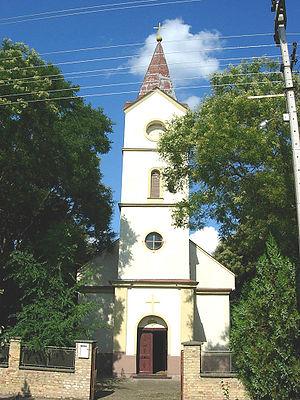
Mihajlovo est un village de Serbie située dans la province autonome de Voïvodine et sur le territoire de la Ville de Zrenjanin, district du Banat central. Au recensement de 2011, il comptait 943 habitants.
Le diocèse de Zrenjanin est un diocèse catholique de rite romain ; il est situé en Serbie. Son siège est situé à Zrenjanin, dans la province de Voïvodine. Il est actuellement administré par l'évêque László Német.